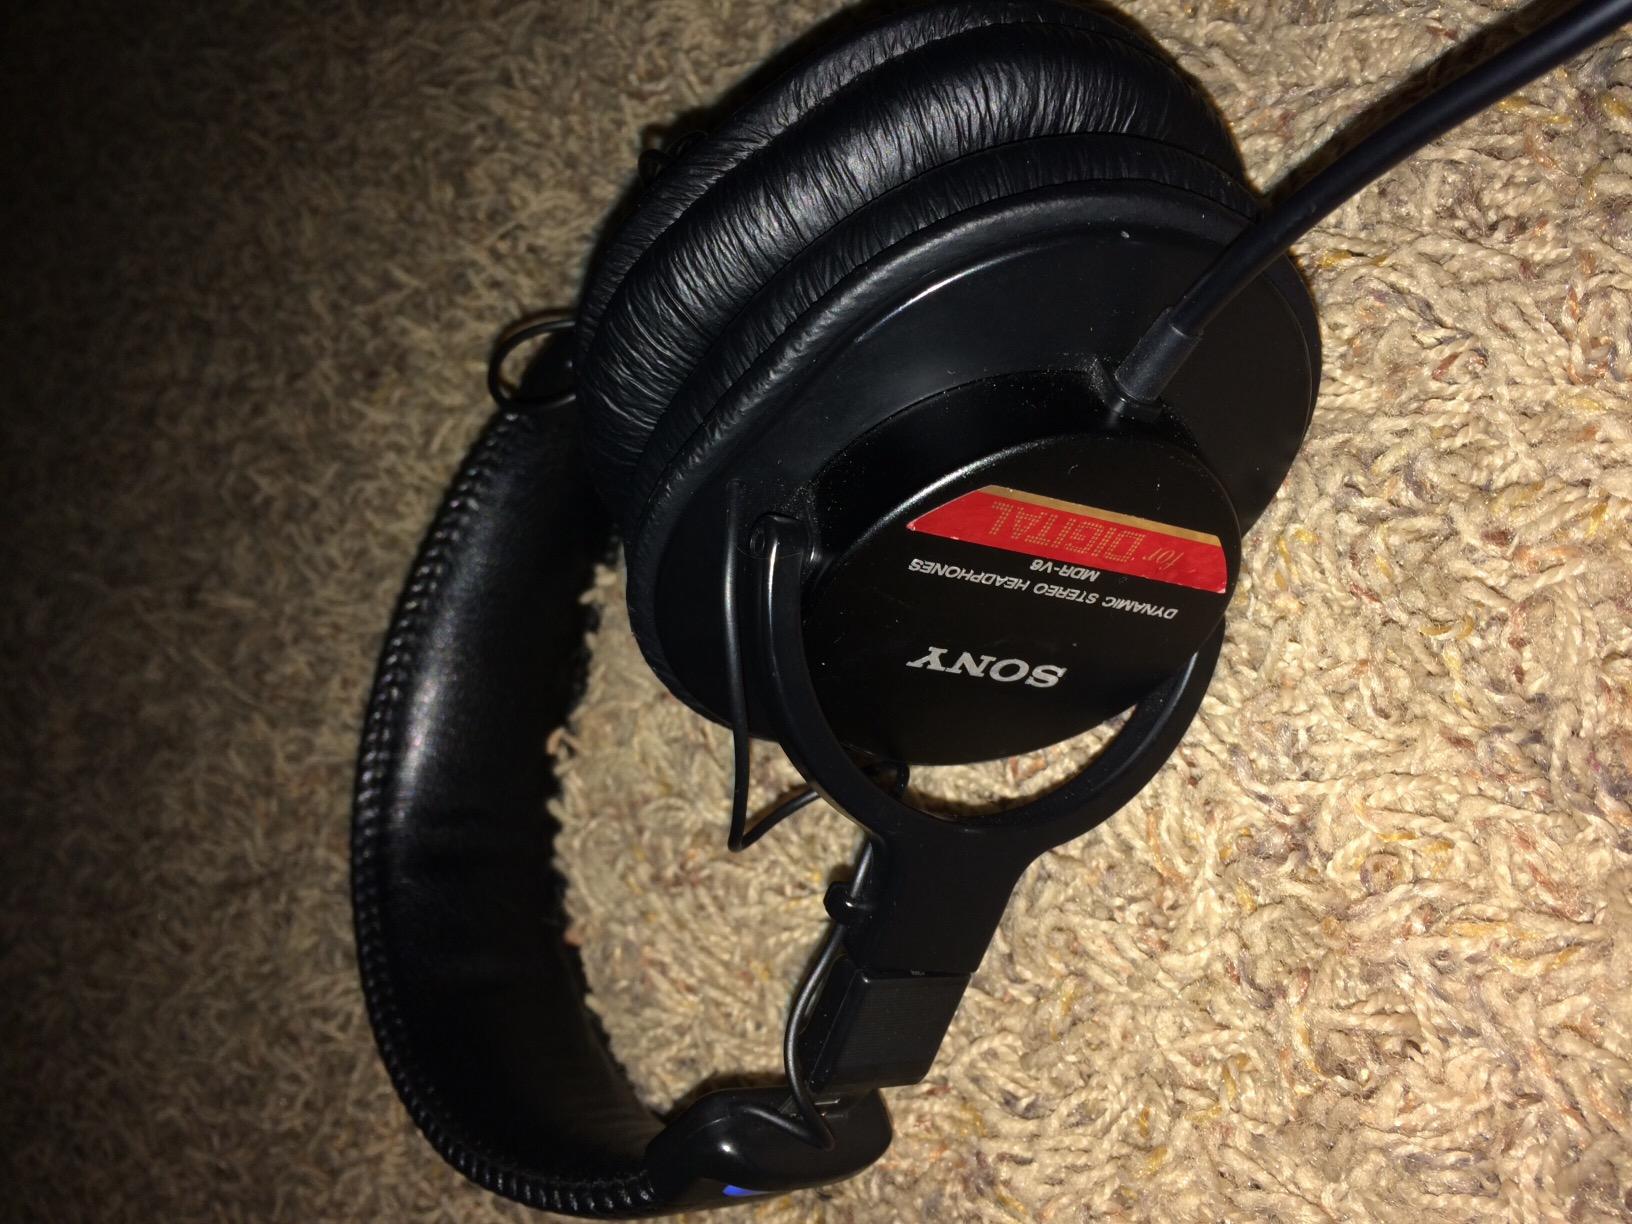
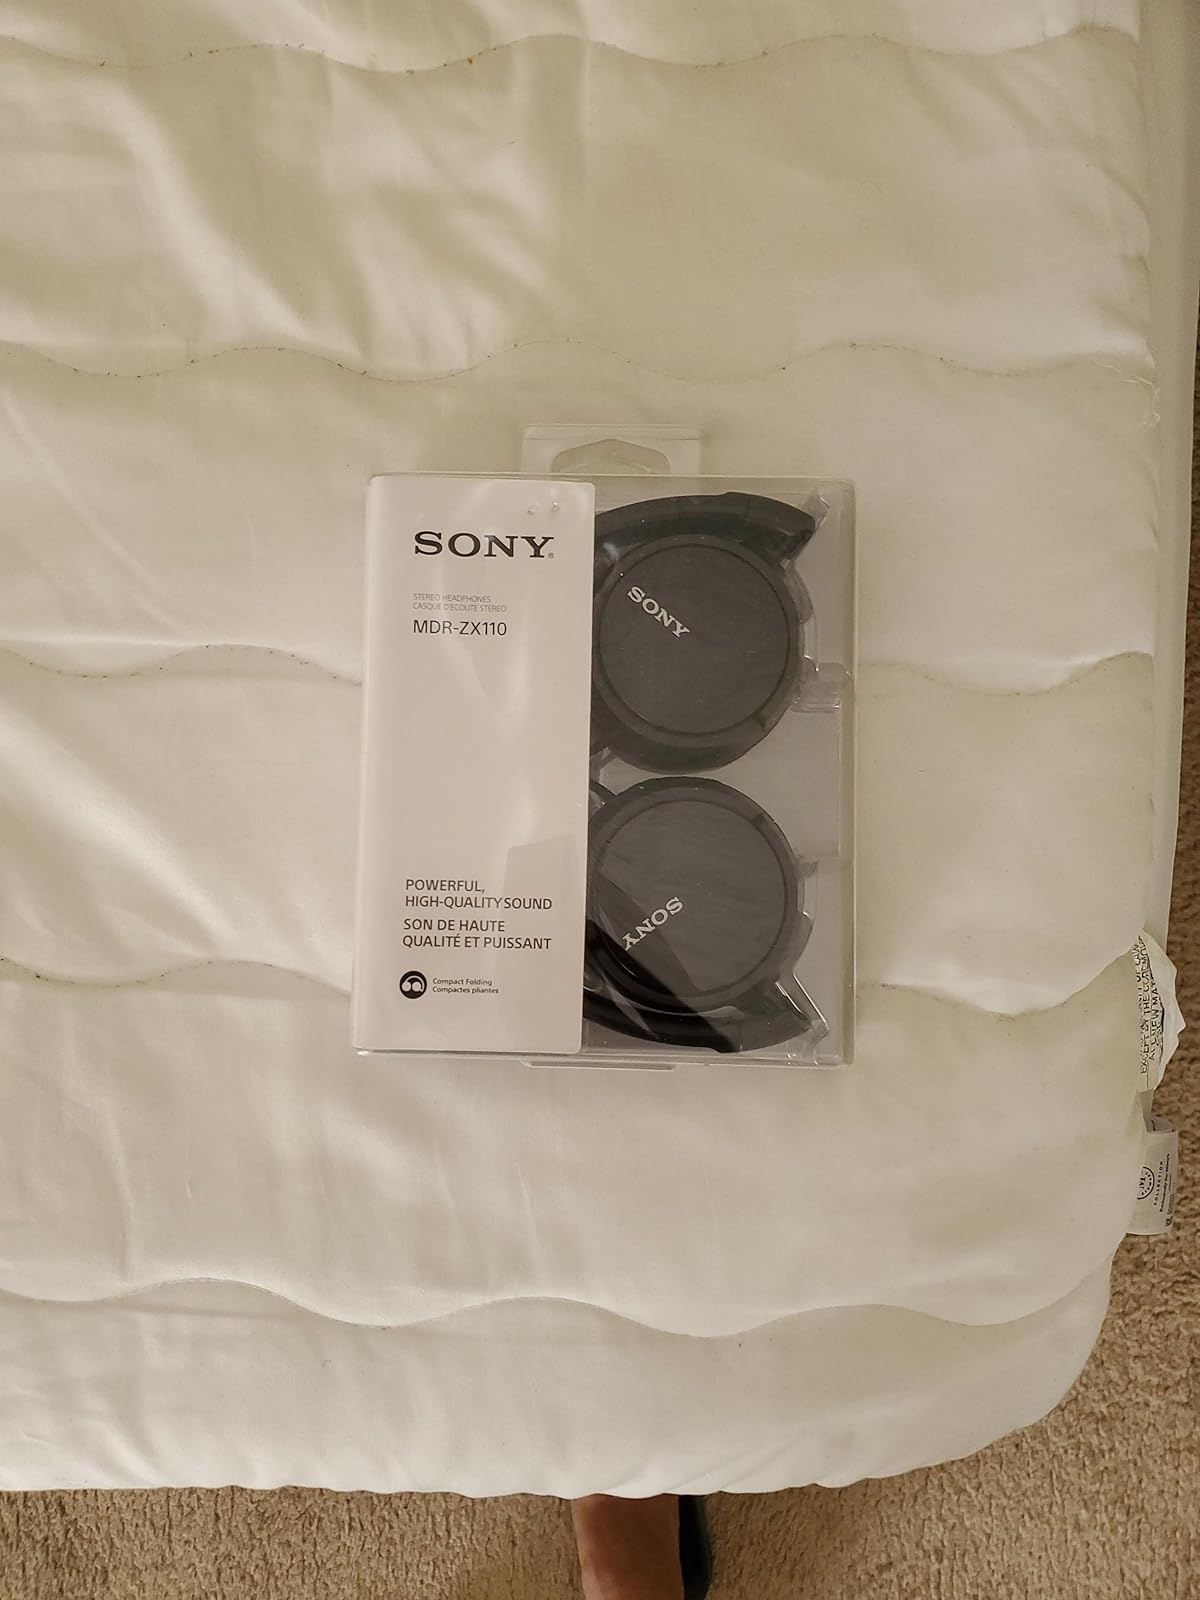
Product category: headphones
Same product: no